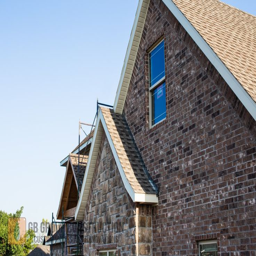
front with the brick installed